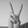
ASL letter: V